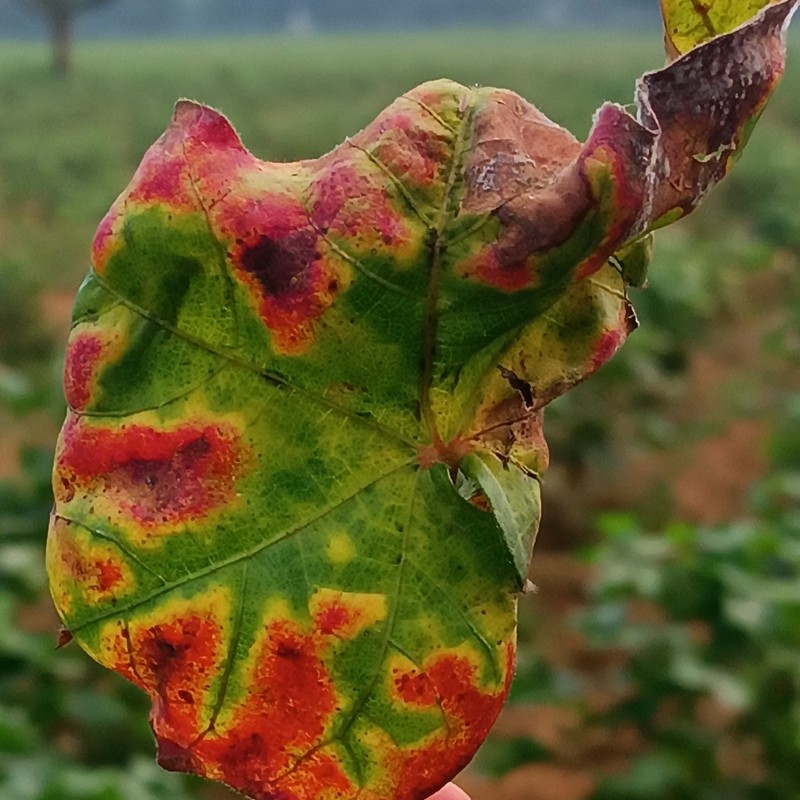
Label: Leaf Redding